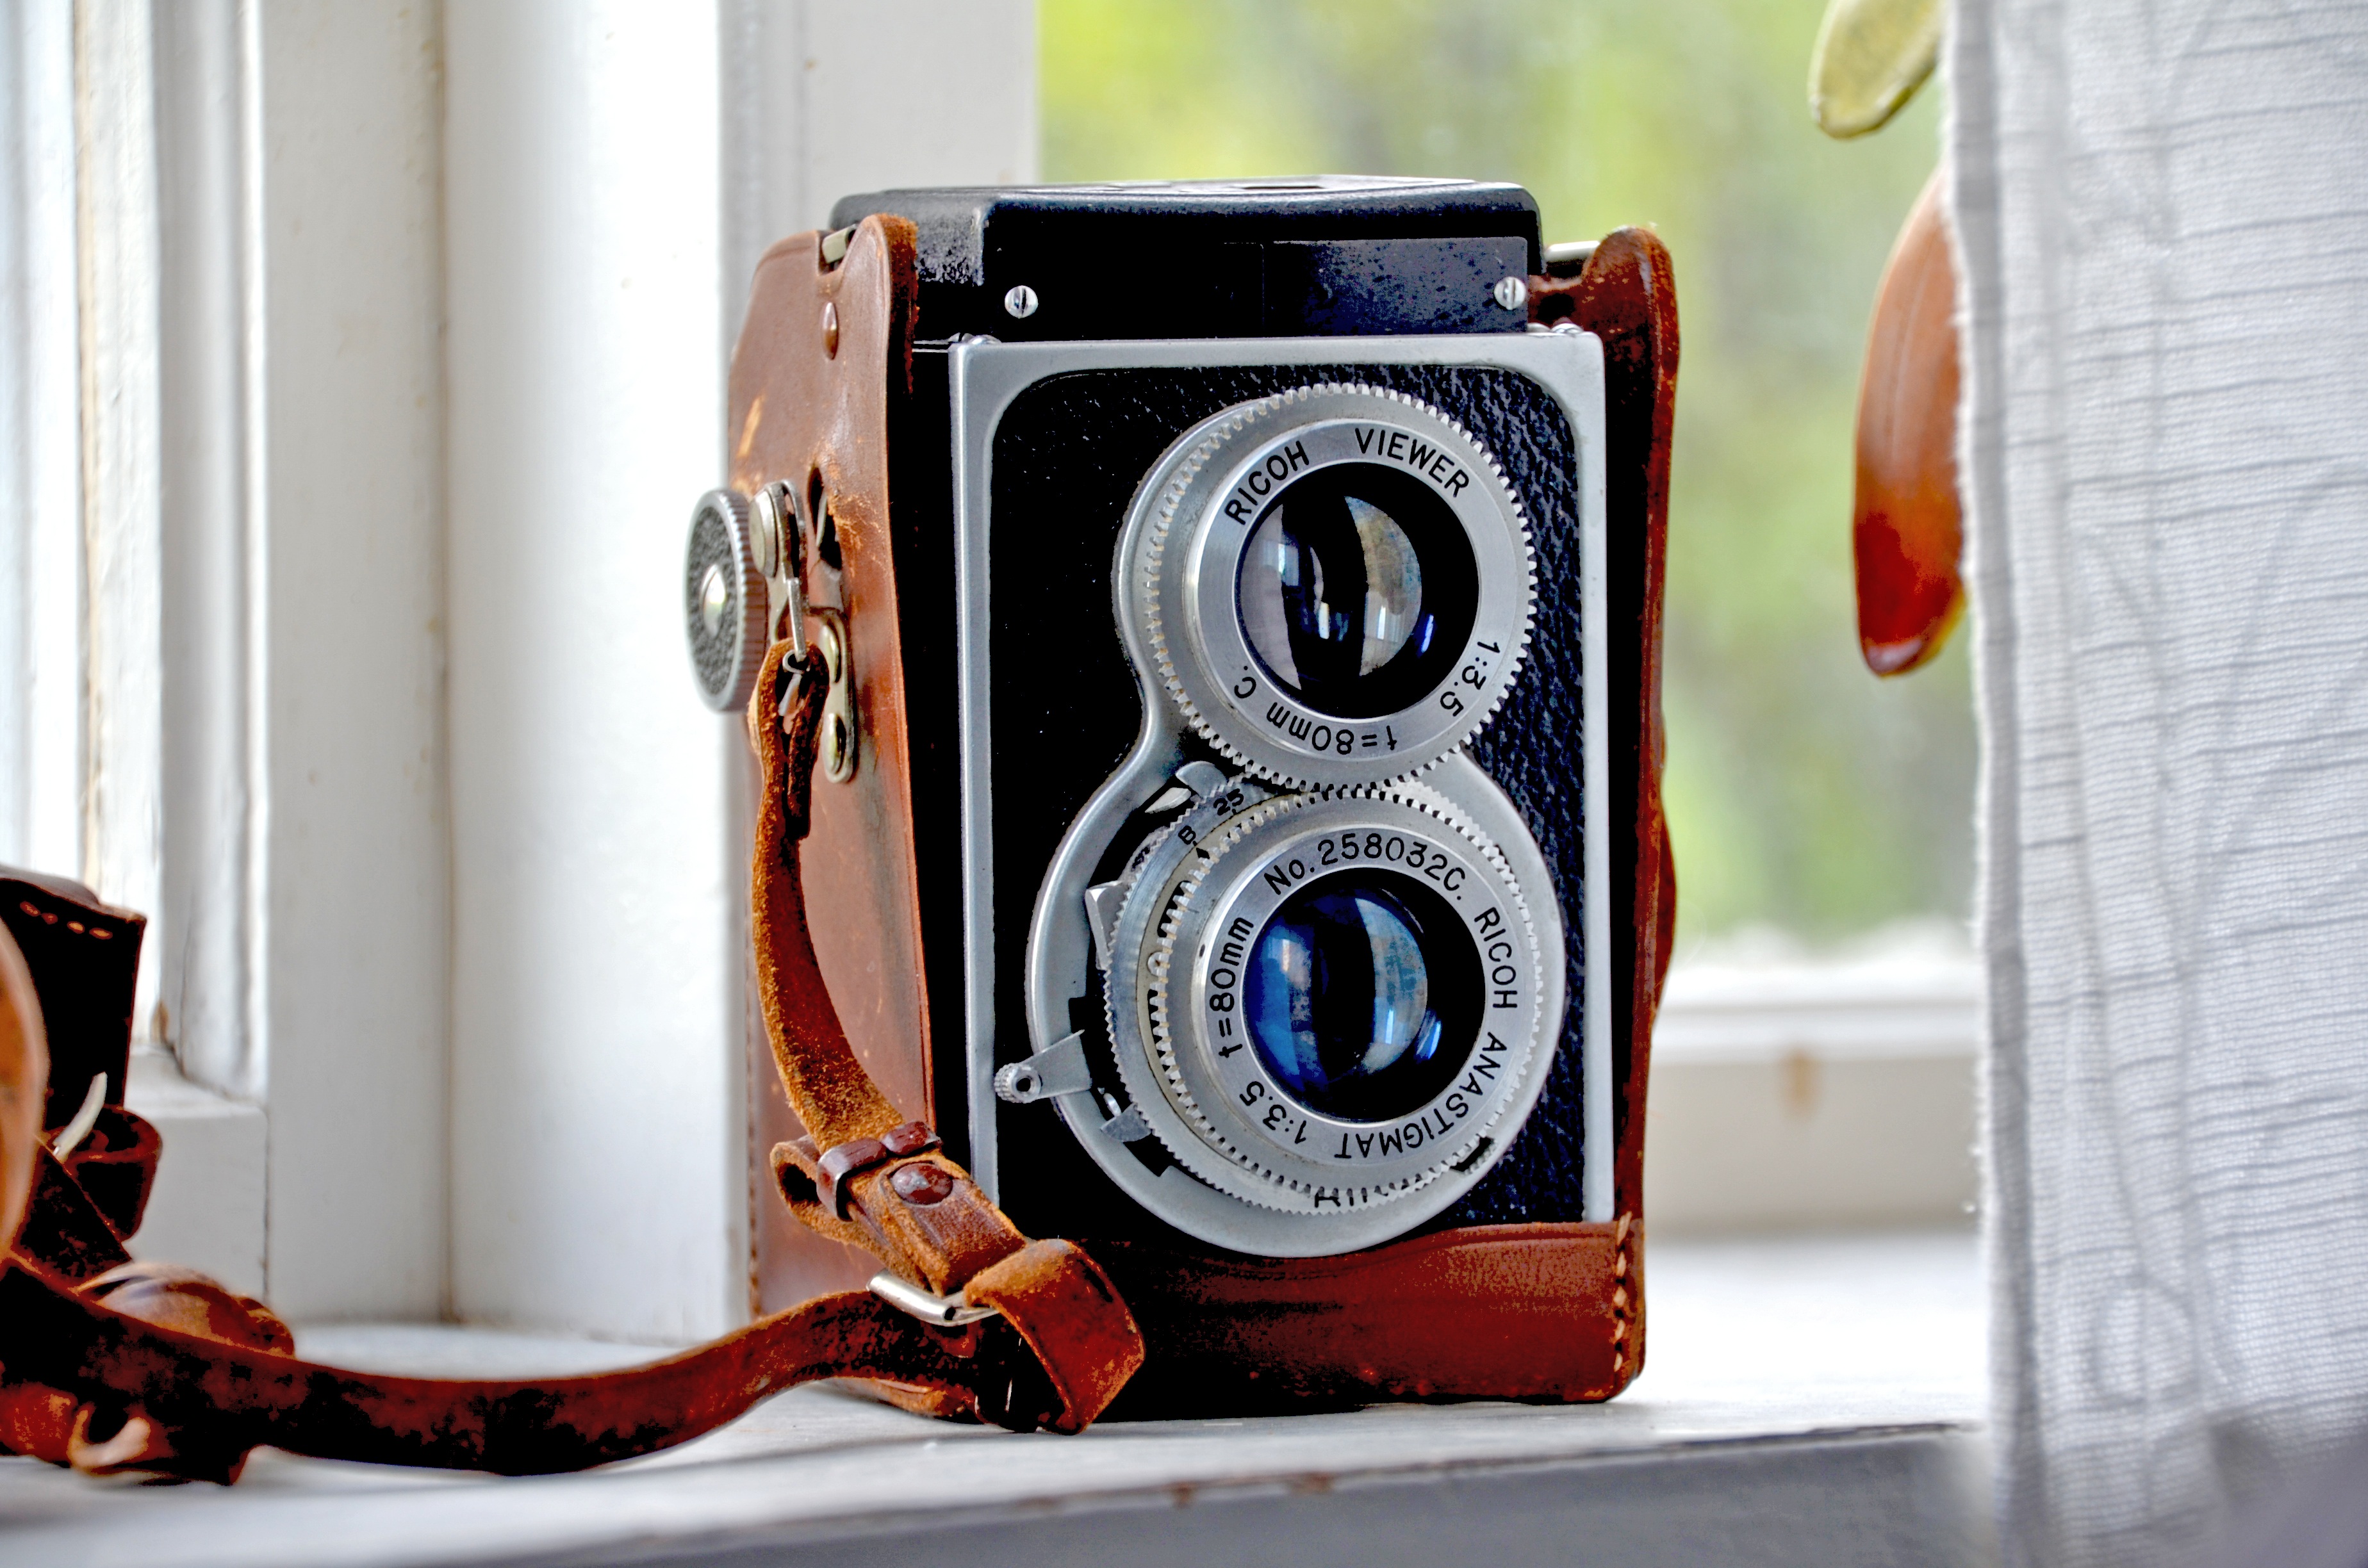
camera, photography, vintage, retro, red, color, old camera, reflex camera, digital camera, ricoh, digital slr, single lens reflex camera, cameras optics, mirrorless interchangeable lens camera